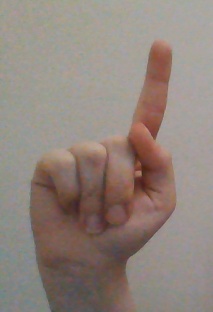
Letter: bb